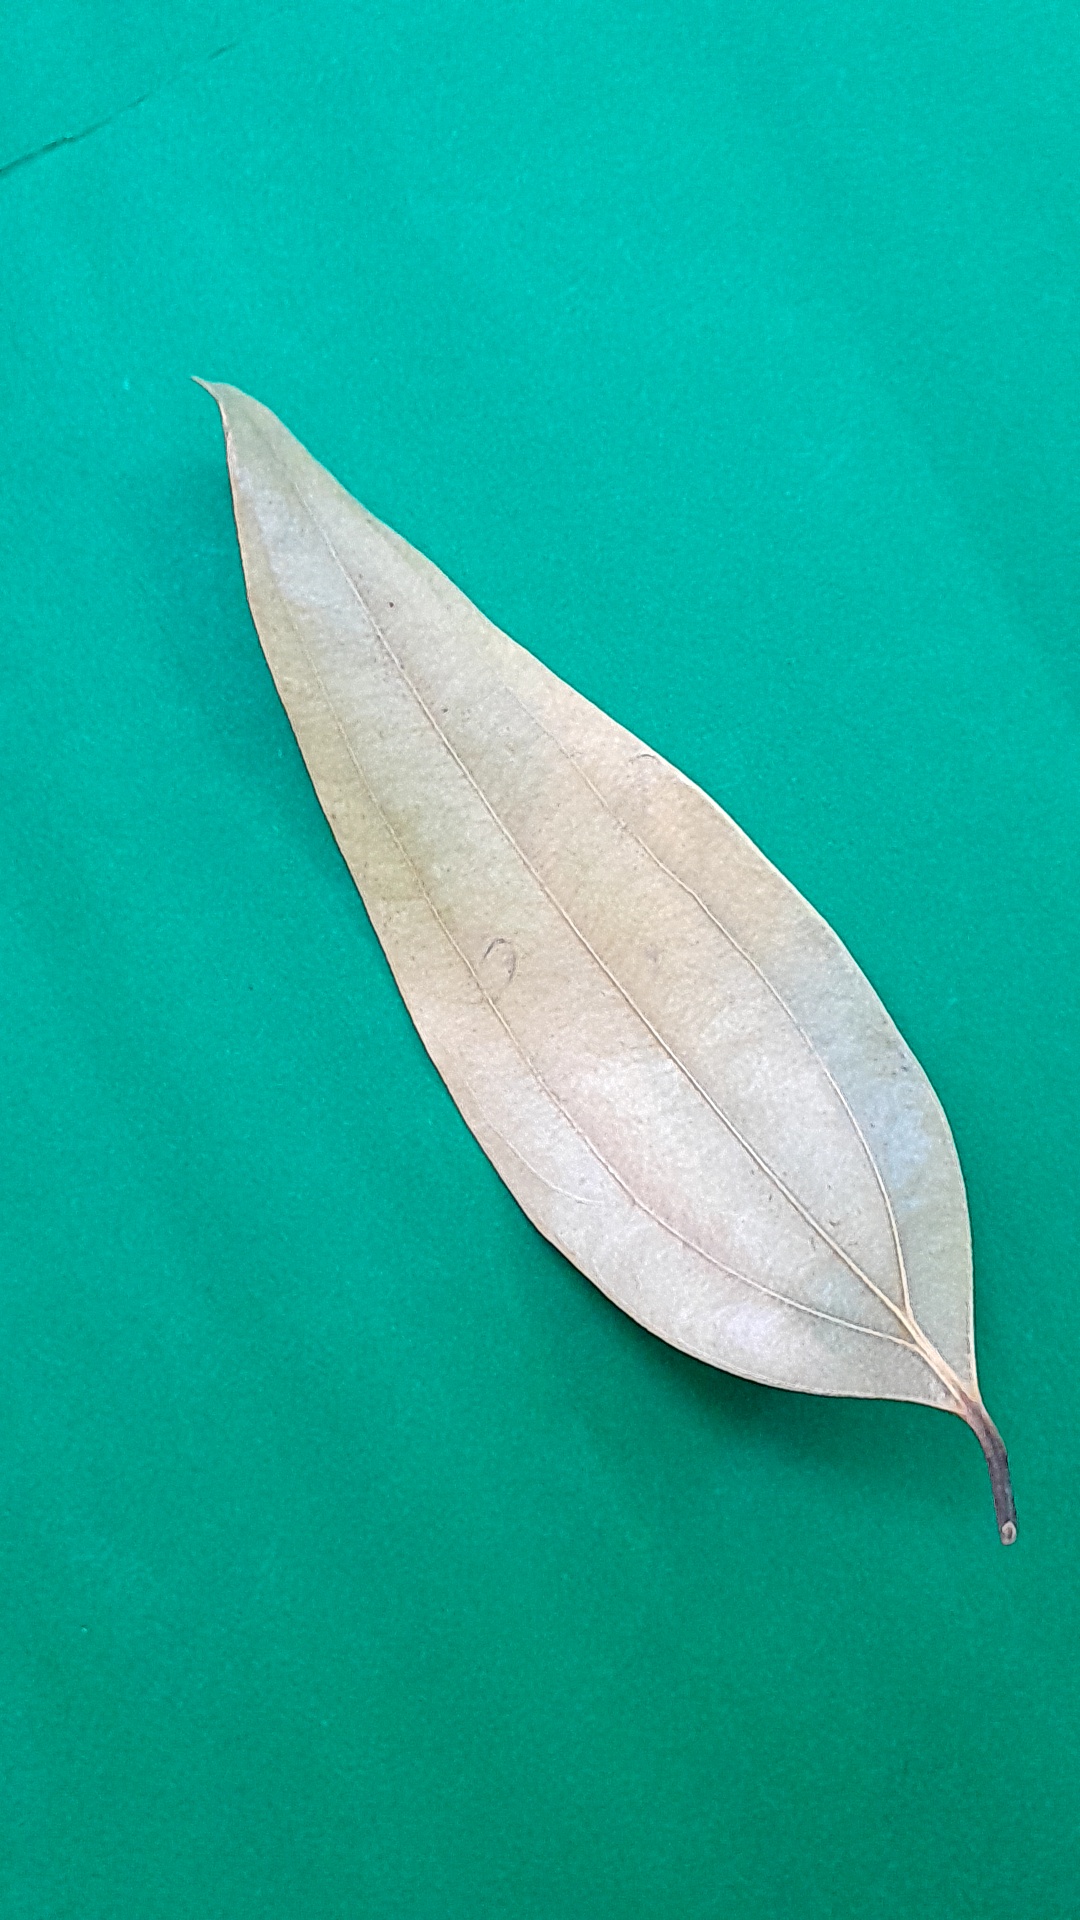
Label: Dry Leaf